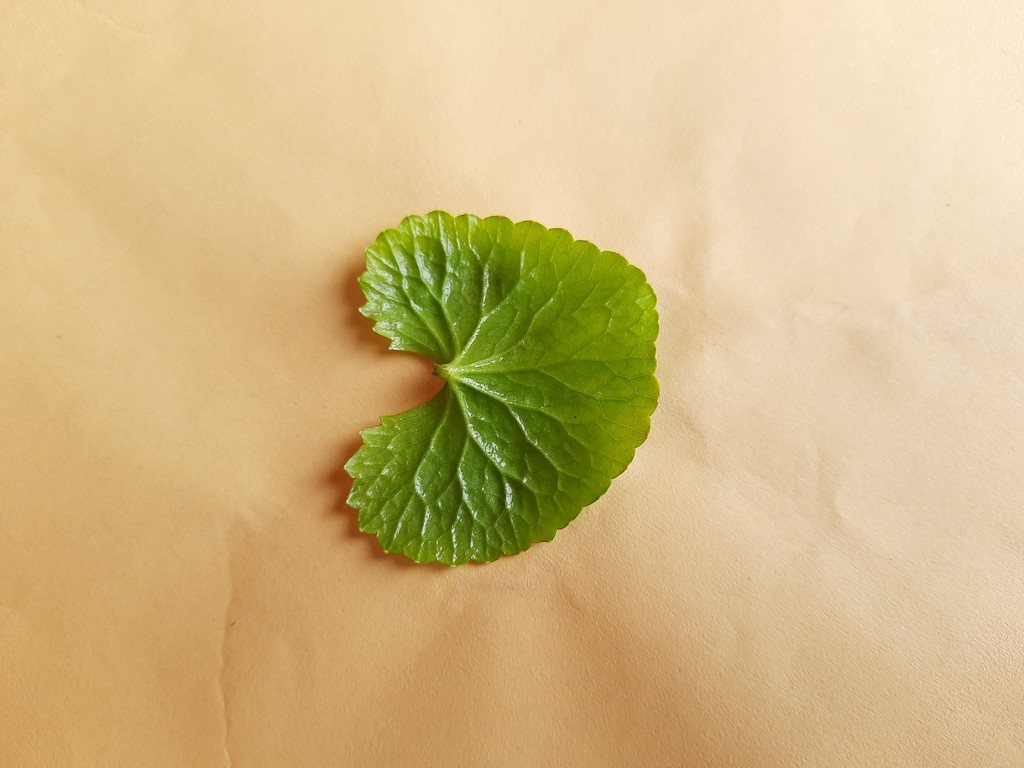
Label: Healthy